Answer in natural language. How many Televisions are visible in the scene? Choose between the following options: 4, 3, 2, 0 or 1
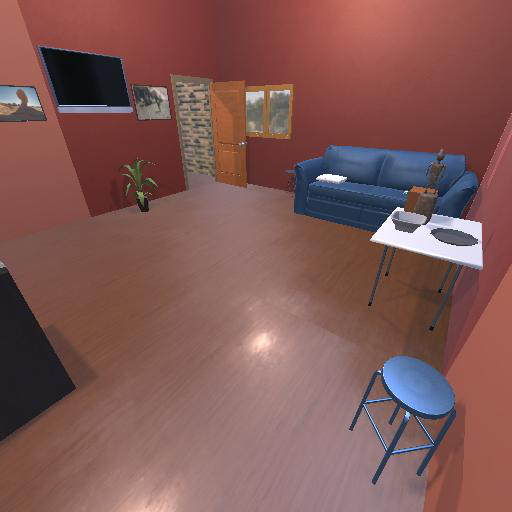
<answer>1</answer>